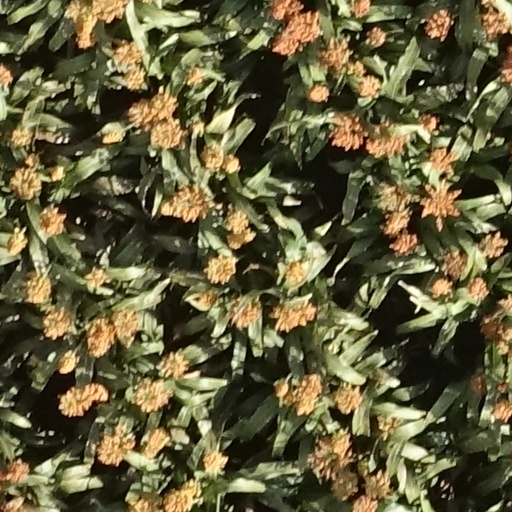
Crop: sorghum